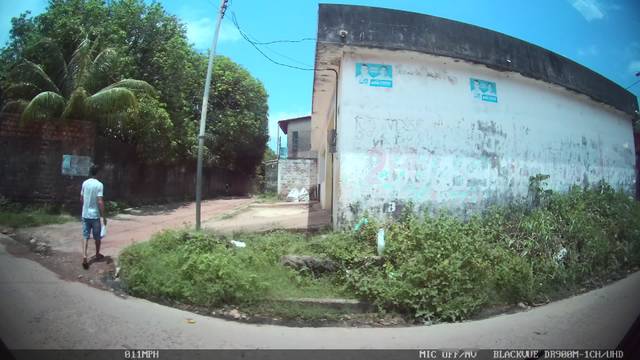
Region: Brazil
Coordinates: -2.496, -44.256